2002 Solihull Metropolitan Borough Council election

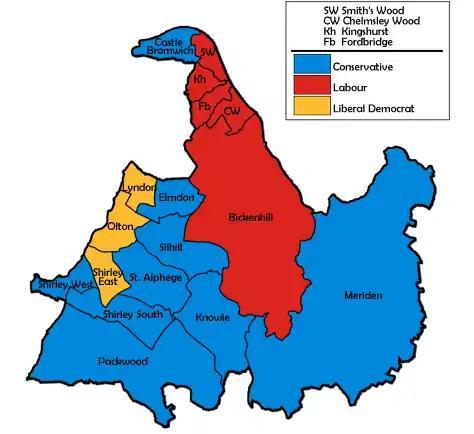
Map of the results for the 2002 Solihull council election.

The 2002 Solihull Metropolitan Borough Council election took place on 2 May 2002 to elect members of Solihull Metropolitan Borough Council in the West Midlands, England.